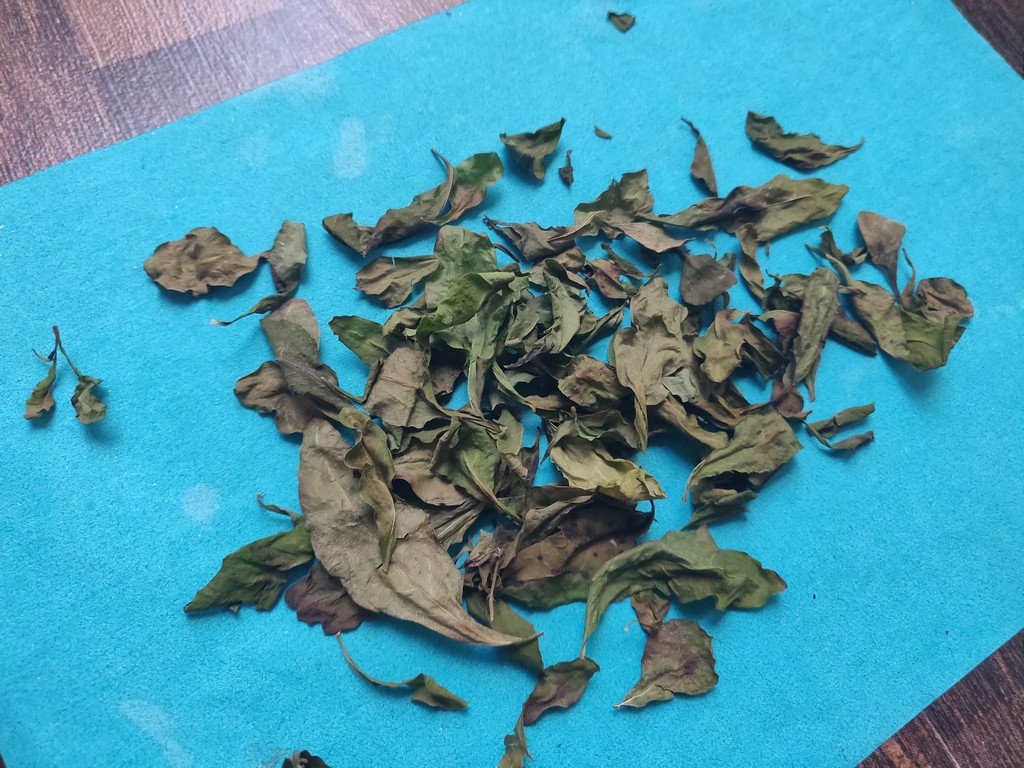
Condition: Dried
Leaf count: multiple
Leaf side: unknown